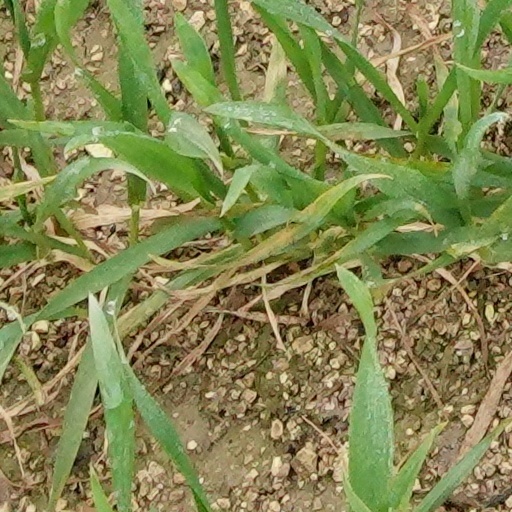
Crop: wheat